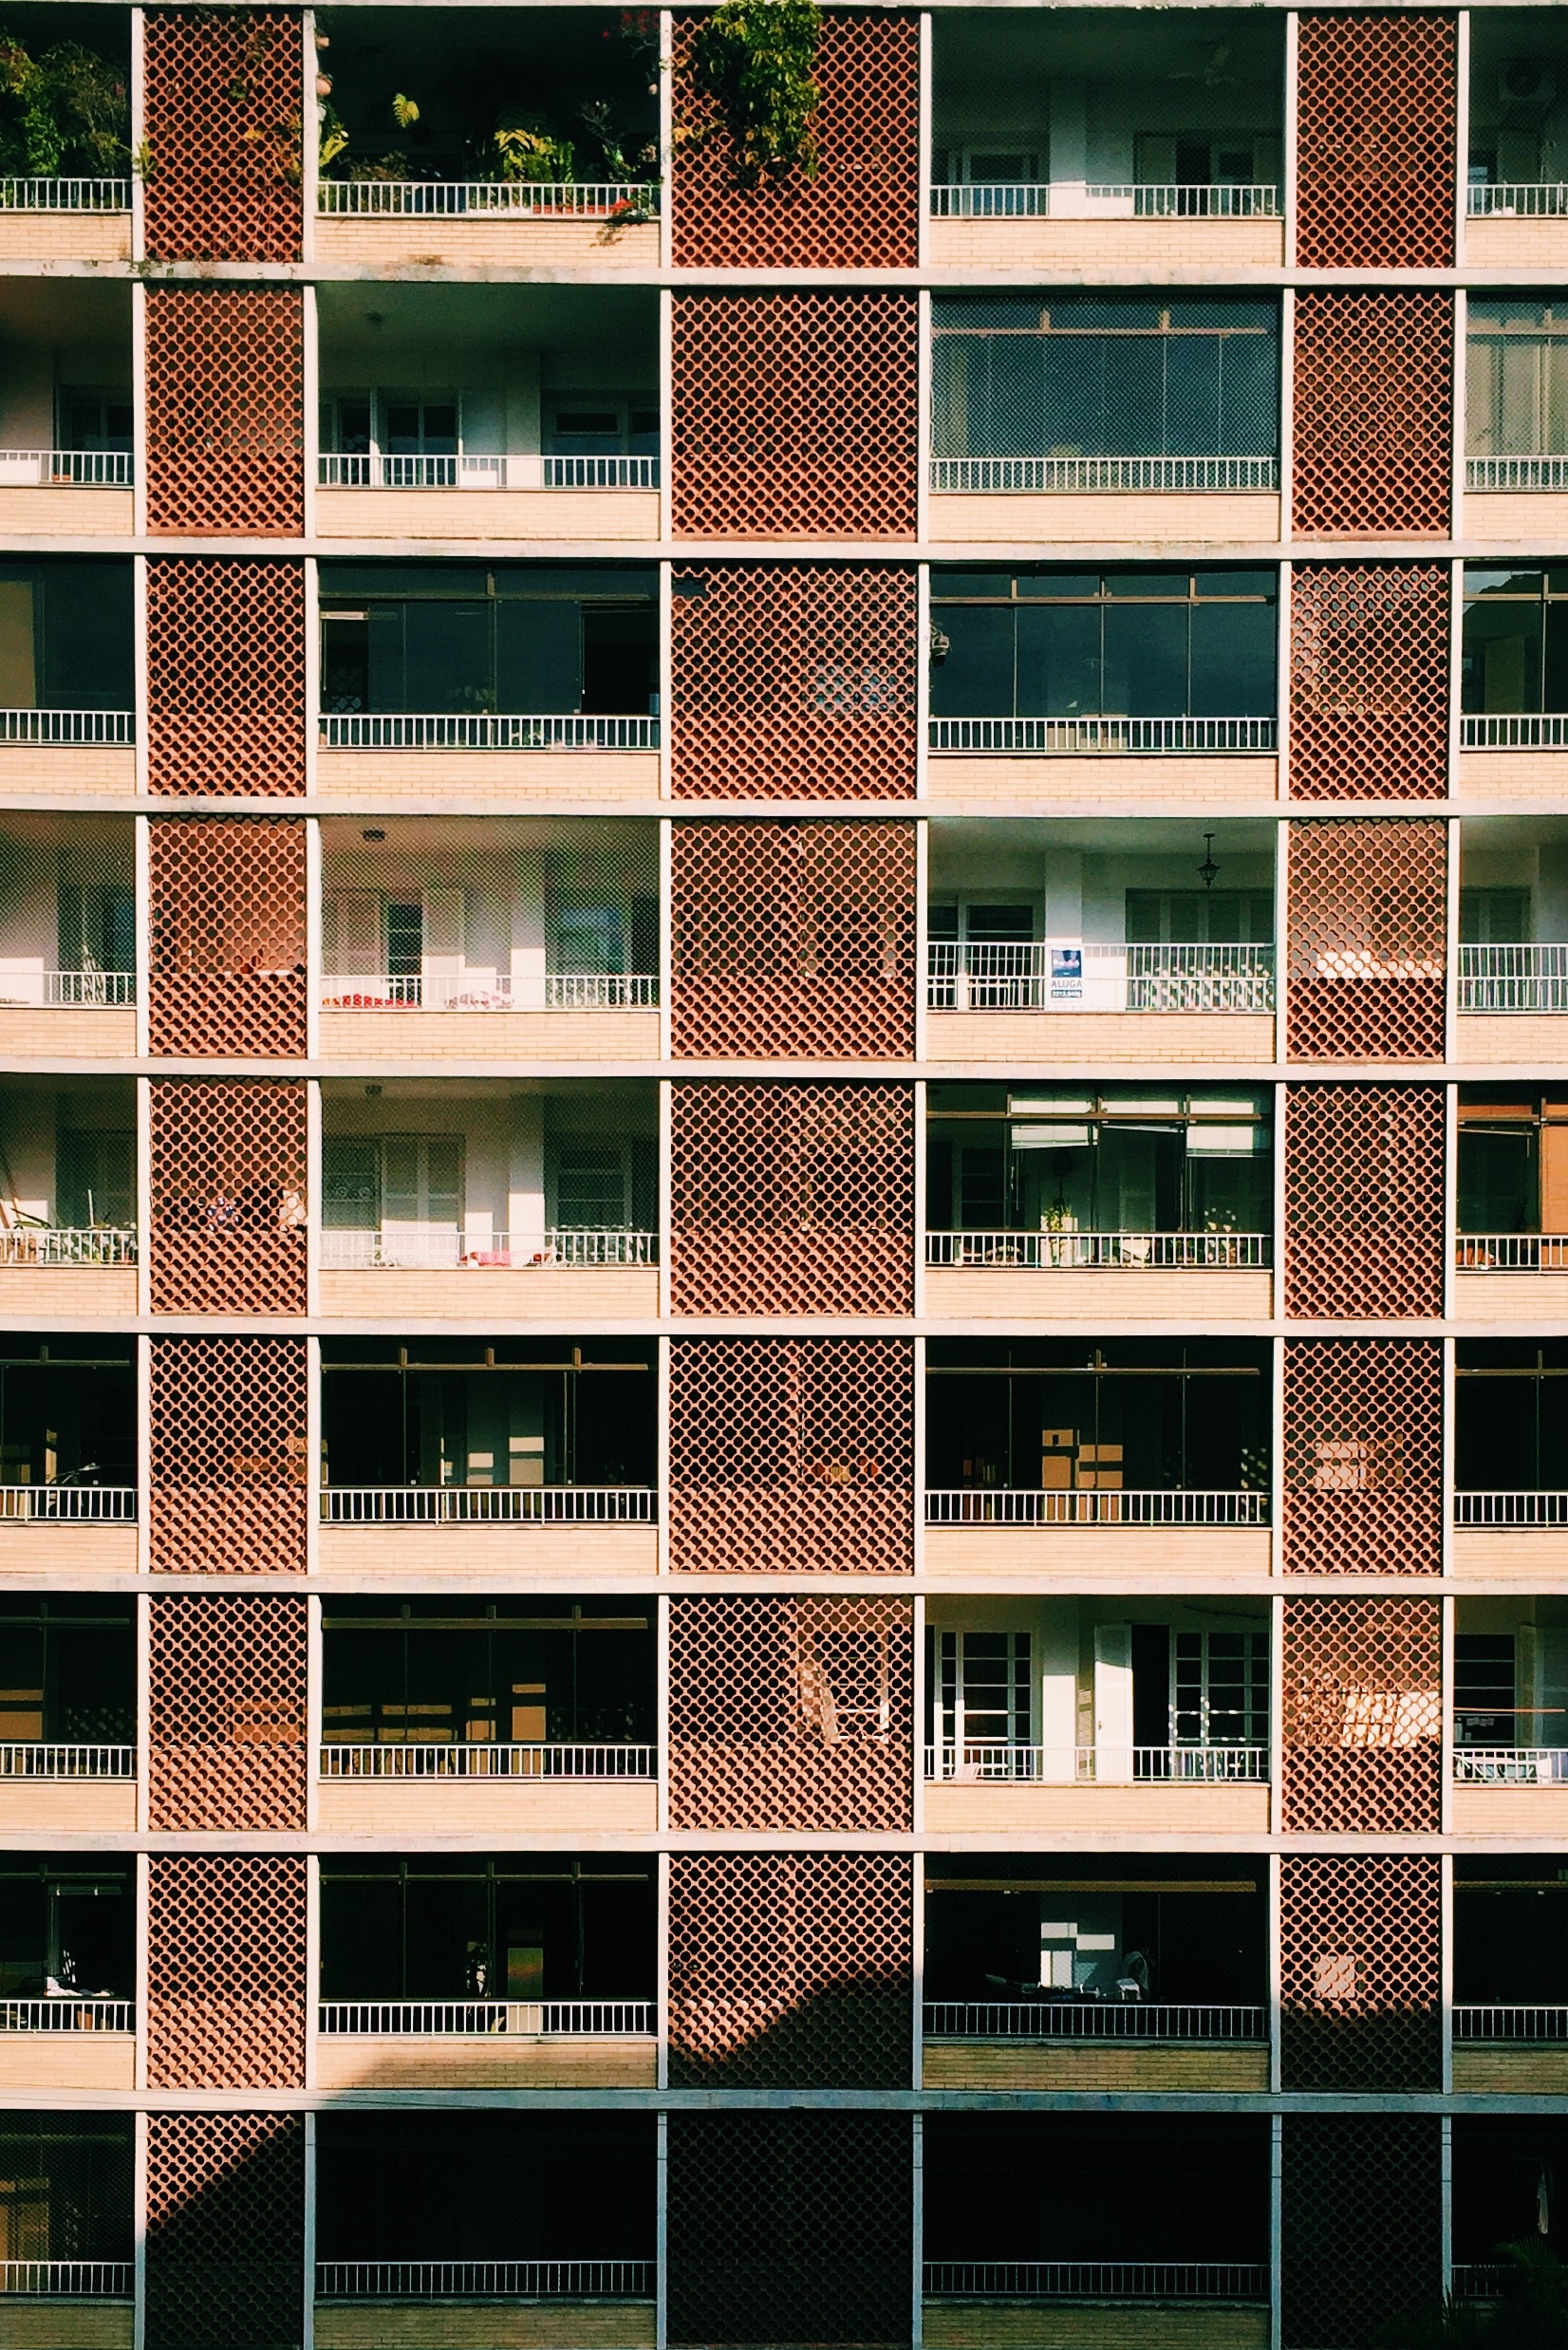
architecture, window, building, facade, property, tower block, interior design, condominium, neighbourhood, urban area, residential area, window covering